Landis Homestead

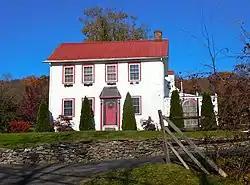
Landis Homestead, November 2011

Landis Homestead, also known as the Morris Jarrett Farm, is a historic home located near Tylersport in Salford Township, Montgomery County, Pennsylvania. The main farm house was built in 1839, and is a -story, four bay by two bay, stucco over stone dwelling. It has a medium pitched gable roof. Also on the property is a contributing barn.